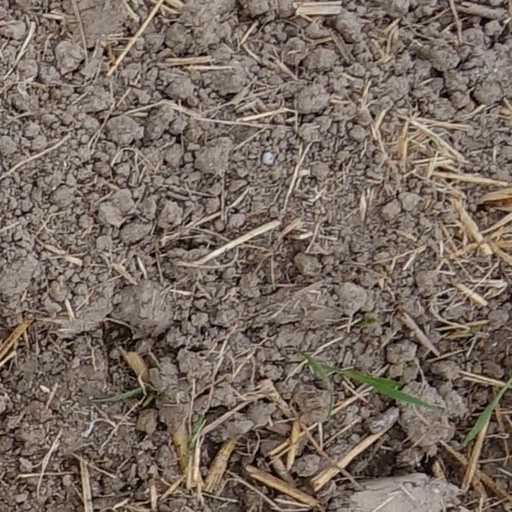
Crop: wheat